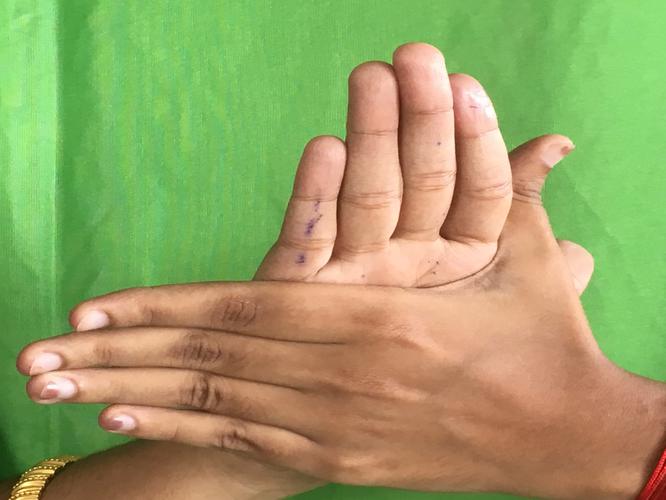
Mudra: Chakra
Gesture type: double_hand